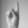
ASL letter: K